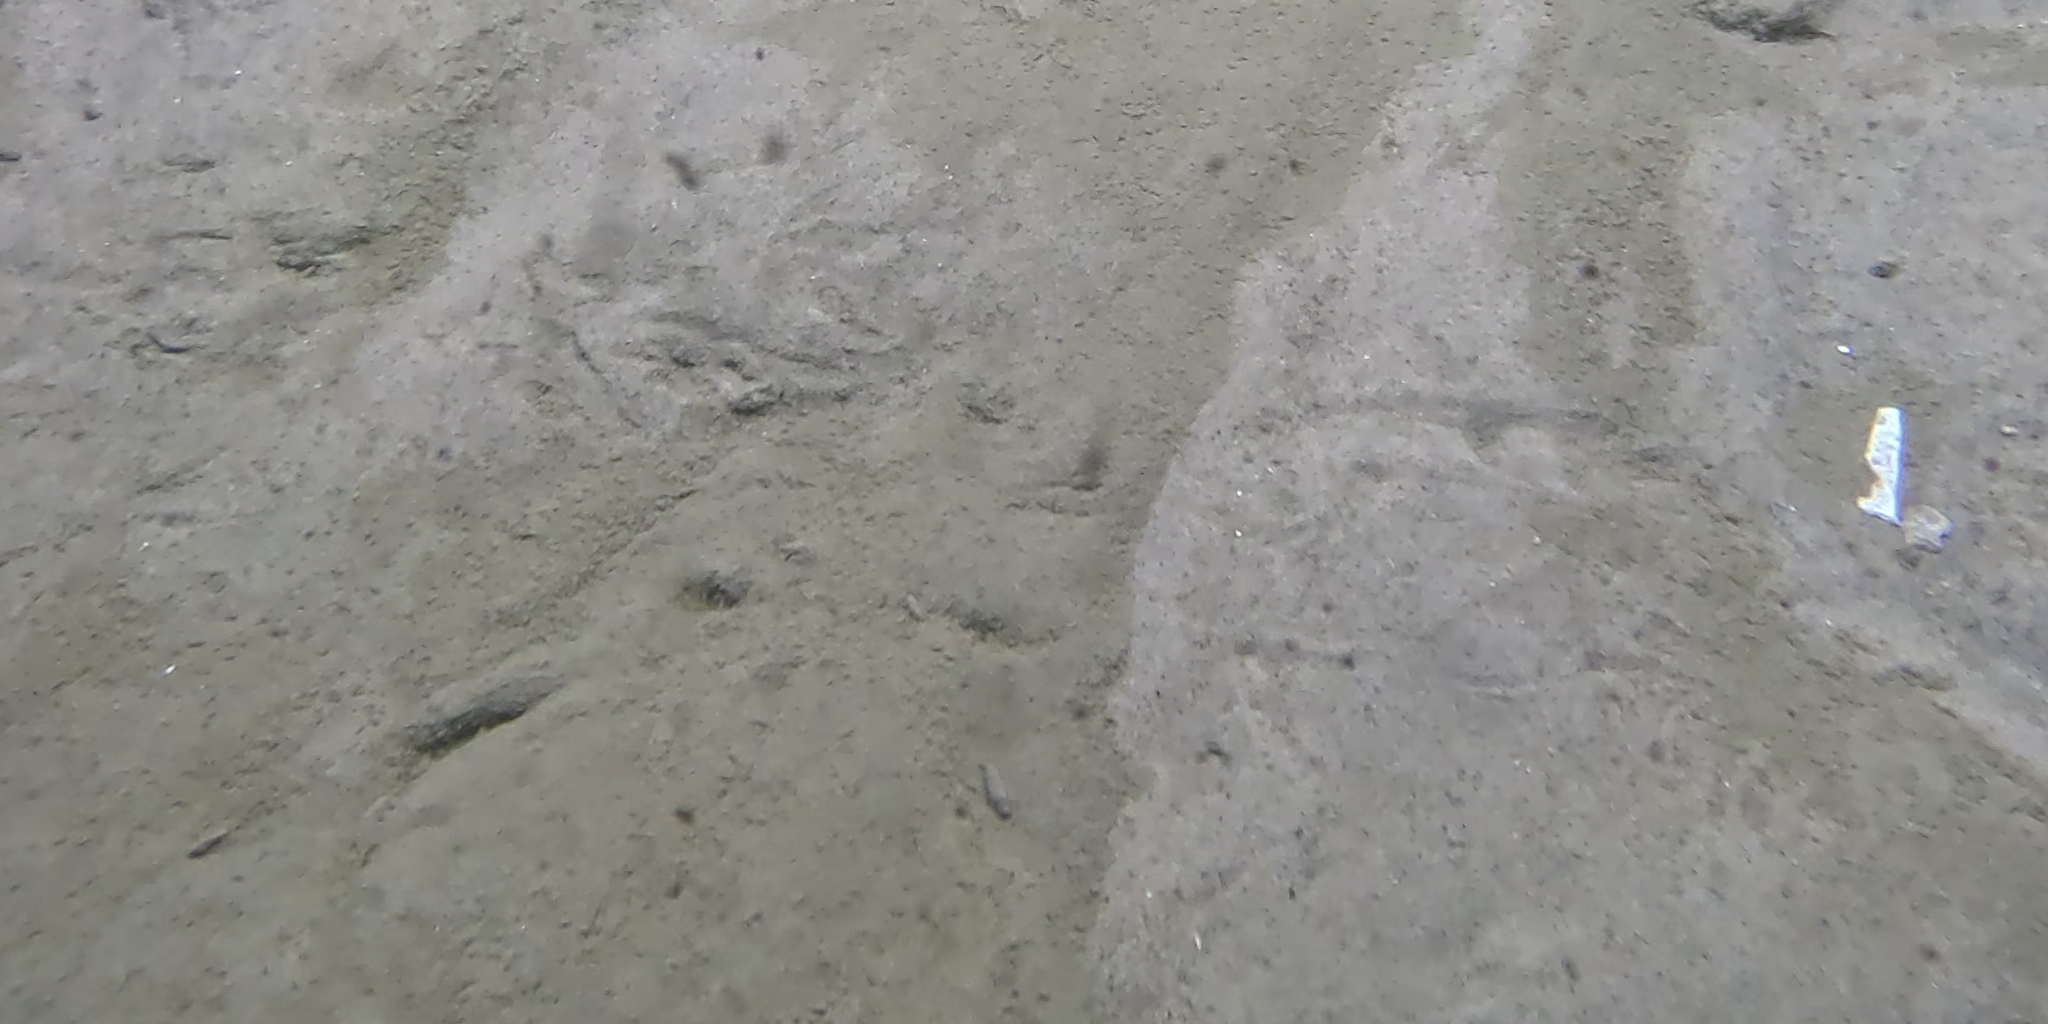
Seabed habitat: sand